Ray Buivid

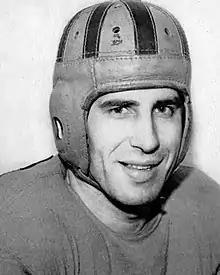
Buivid from the 1937 "Hilltop"

Raymond Vincent Buivid (August 15, 1915 – July 5, 1972) was an American football player who played quarterback in the National Football League (NFL) for the Chicago Bears.